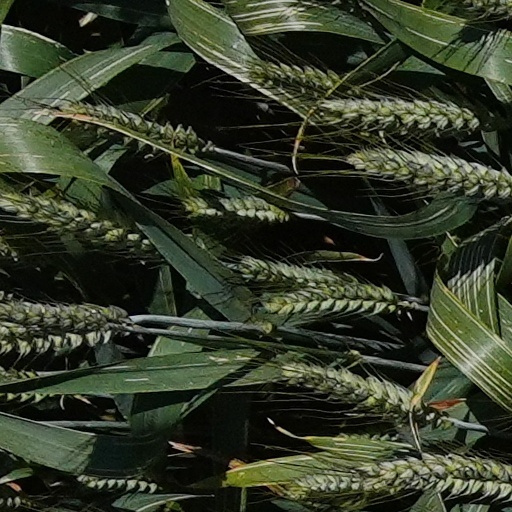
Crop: wheat